Bubble Trouble (1994 video game)

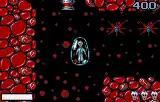
Gameplay screenshot

IGN gave the game a 7/10, writing "Behind "Bubble Trouble"'s screwball premise is a challenging game with a good dose of originality. Though some may find it a bit tough, there's enough appeal to pull most players in for 'one more try'. Complimentary graphics and sound help round out "Bubble Trouble" into a charming package."